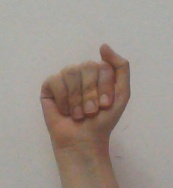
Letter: saad